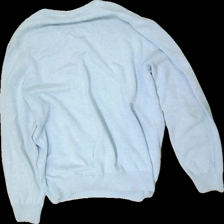
View: back
Type: Sweater
Category: Men
Brand: Not in the list
Brand text on label: U.S polo assn
Colors: Blue
Material: 100% cotton
Cut: Regular, V-collar
Size: L
Season: All
Stains: Minor
Price range: <50
Recommended usage: Recycle
Comment: Yellow edges and stains